Rifling

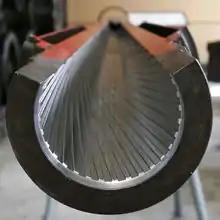
Rifling of a 105 mm Royal Ordnance L7 tank gun

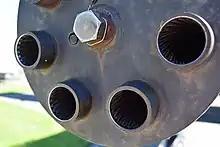
Rifling in a GAU-8 autocannon

Rifling is the term for helical grooves machined into the internal surface of a firearms's barrel for imparting a spin to a projectile to improve its aerodynamic stability and accuracy. It is also the term (as a verb) for creating such grooves. The opposite of rifling is smoothbore.